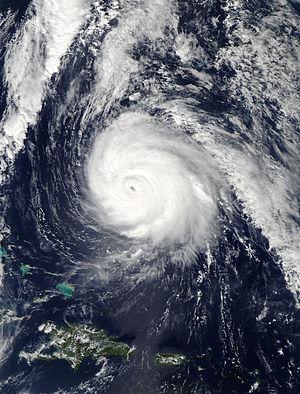
La saison 2014 des ouragans commence officiellement le 1ᵉʳ juin 2014 et se termine le 30 novembre 2014, selon la définition de l'Organisation météorologique mondiale. Seuls 9 systèmes ont sévi durant la saison qui a réellement débutée avec Arthur le 7 juillet et s'est terminée avec Hanna le 28 octobre. Deux ouragans ont atteint le seuil d'ouragan majeur, catégorie 3 ou plus dans l'échelle de Saffir-Simpson, dont l’ouragan Gonzalo a été le plus puissant à la catégorie 4. Les tempêtes ont été largement espacées les unes des autres, le mois d'octobre étant le plus actif et notant le plus intense des ouragans.
L’ouragan Gonzalo est le huitième système tropical de la saison 2014, le septième à recevoir un nom, le cinquième à atteindre le seuil d'ouragan et le second à devenir un ouragan majeur. Formé à partir d'une onde tropicale provenant de la côte africaine, il est devenu une dépression tropicale à l'est des Petites Antilles le 12 octobre. Après être passé dans les îles du Vent, et a effectué un trajectoire courbe tout en s'intensifiant. Le 16 octobre, Gonzalo a atteint son apex avec des vents soutenus de 230 km/h et des rafales plus fortes encore. Il s'est ensuite affaibli lentement pour frapper directement les Bermudes avec une intensité de catégorie 2 vers 0 h 30 UTC le 18 octobre. Poursuivant sa trajectoire vers le nord-est, Gonzalo est passé très proche de la pointe sud-est de Terre-Neuve le 19 octobre alors qu'il était à la catégorie 1. Il s'est ensuite dirigé vers le Nord de la Grande-Bretagne et l'Irlande sous forme d'un cyclone extratropical.